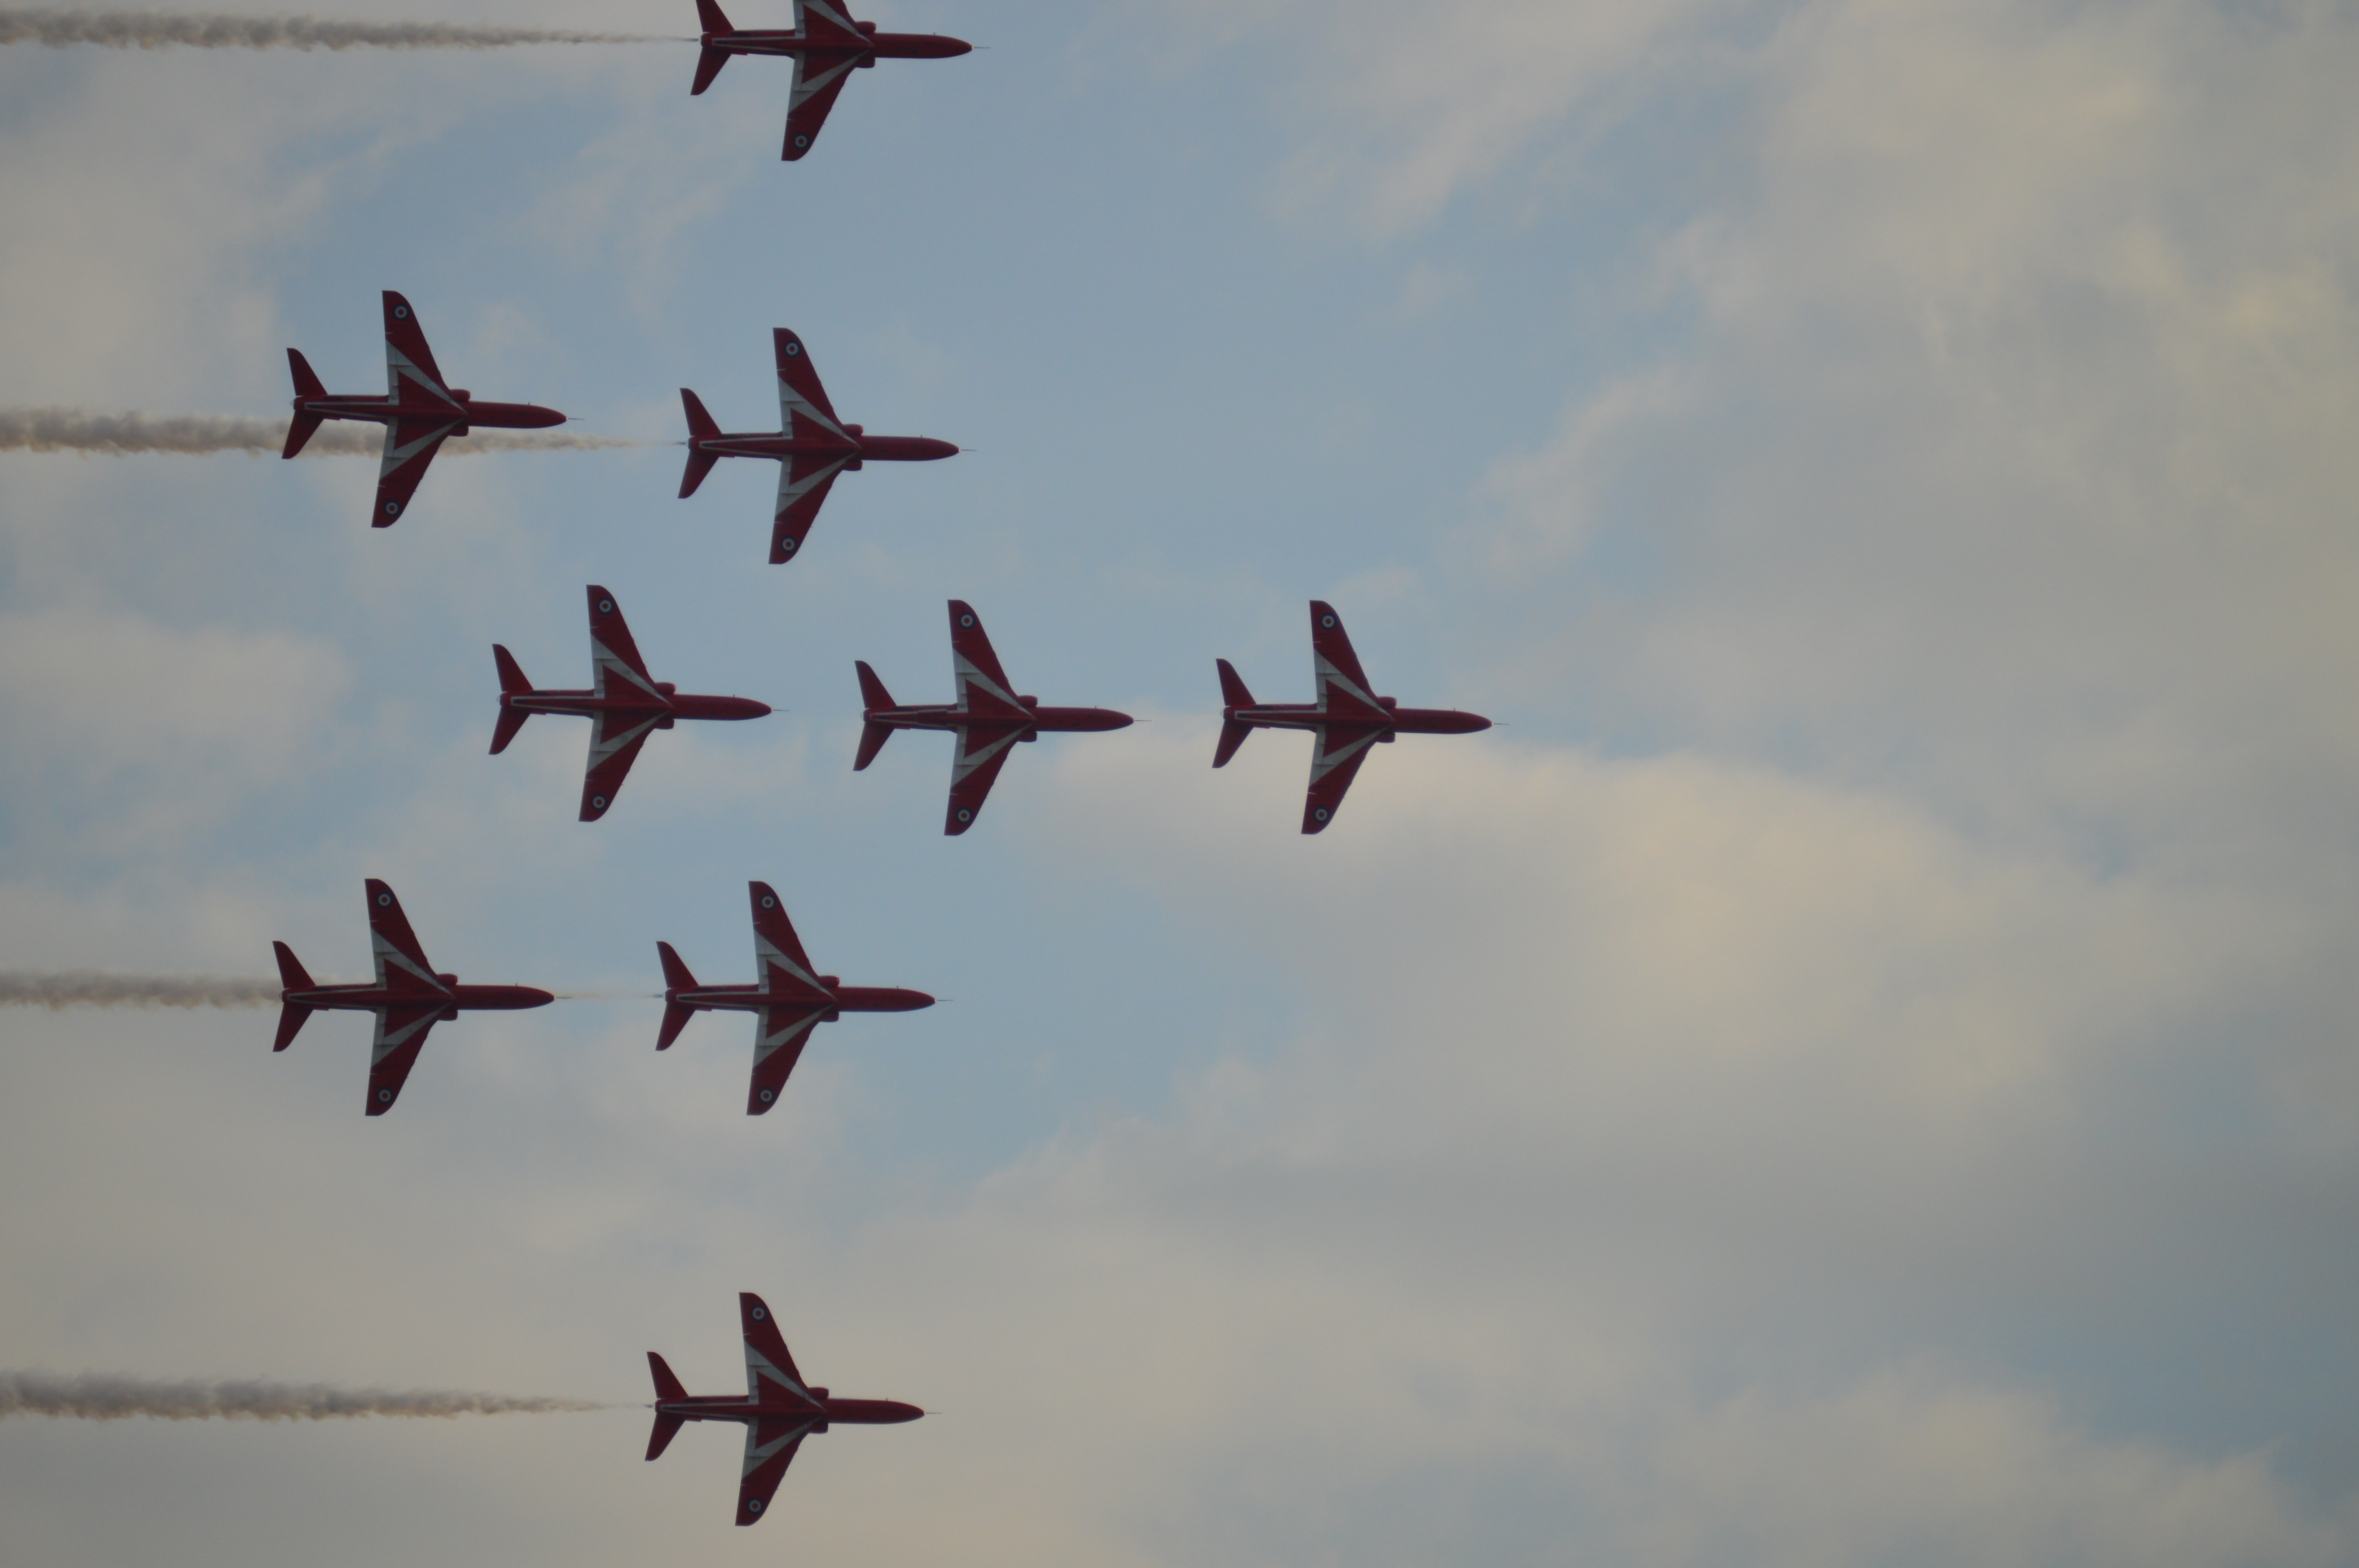
wing, sky, airplane, aircraft, jet, vehicle, aviation, flight, speed, display, air show, air force, aerobatics, smoke trails, red arrows, fighter aircraft, atmosphere of earth, general aviation